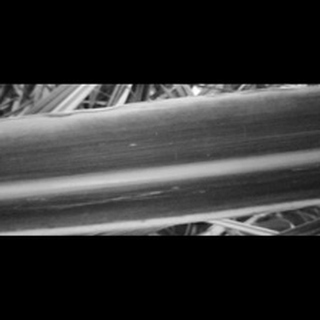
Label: sugarcane_yellow_leaf_disease